Hillside Haven Mound

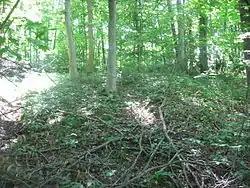
Overview of the mound

The Hillside Haven Mound (designated 33-Cn-14) is a Native American mound in the southwestern part of the U.S. state of Ohio. Located southwest of Oakland in Clinton County, it sits in dense woodland on the side of a hill. It is believed to have been conical in shape at the time of construction, but today it is rounded in shape, measuring high and in diameter.